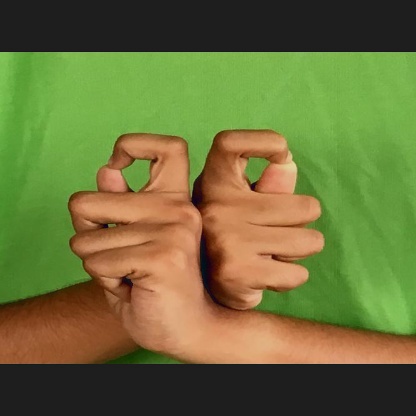
Mudra: Berunda